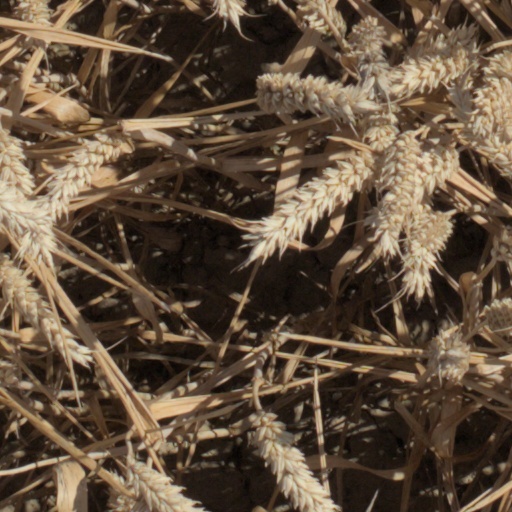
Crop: wheat